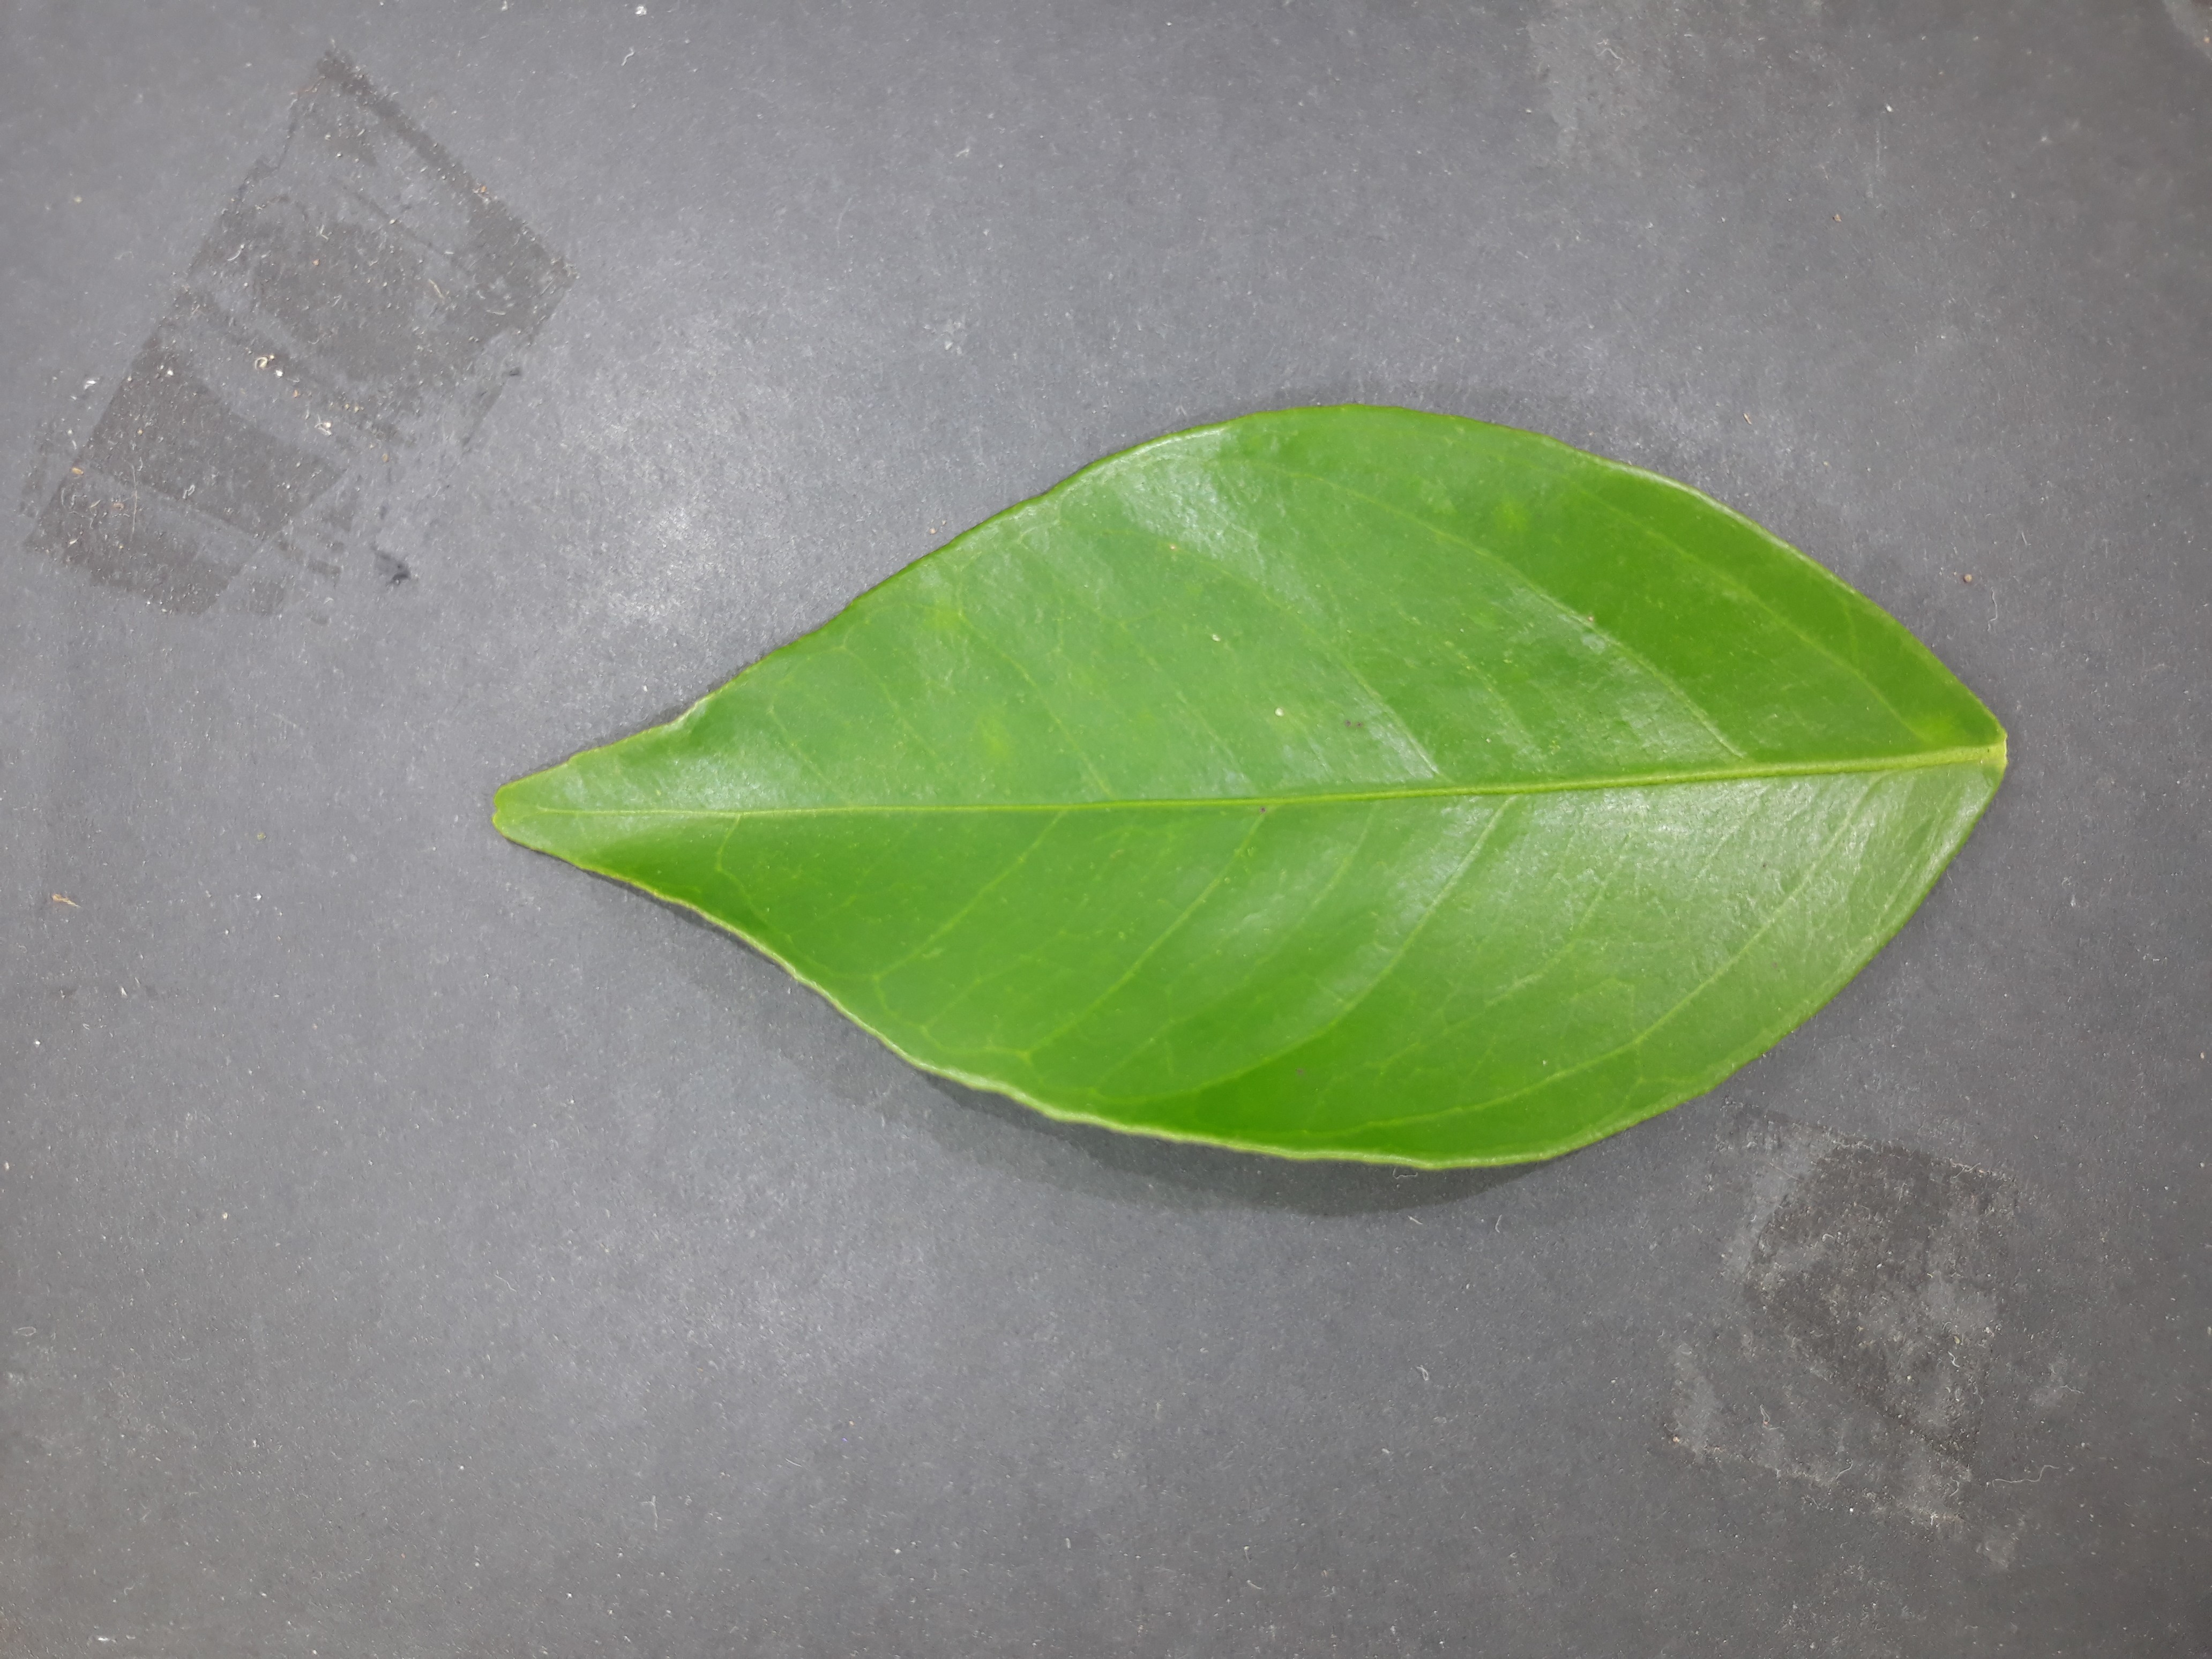
Label: Healthy